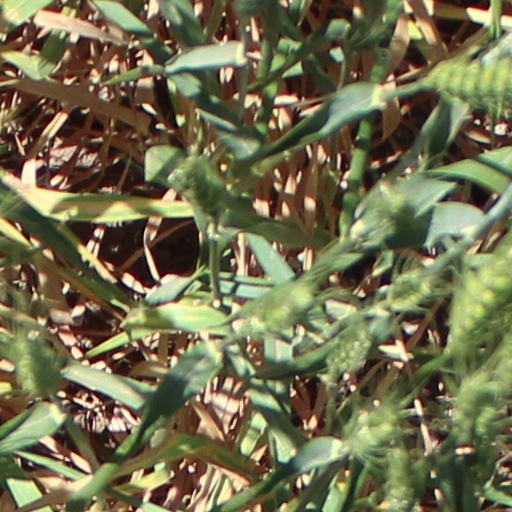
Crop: wheat